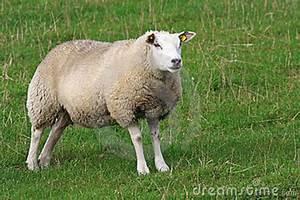
sheep